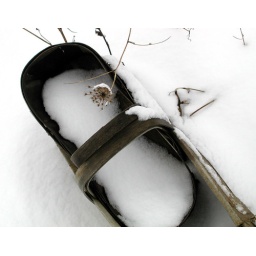
A basket in a snowy field